Robert Gersuny

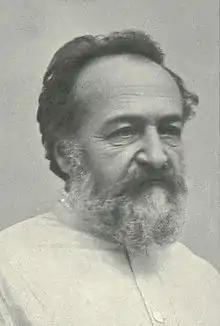

Robert Gersuny (15 January 1844 in Teplitz, Bohemia – 31 October 1924 in Vienna) was an Austrian surgeon.